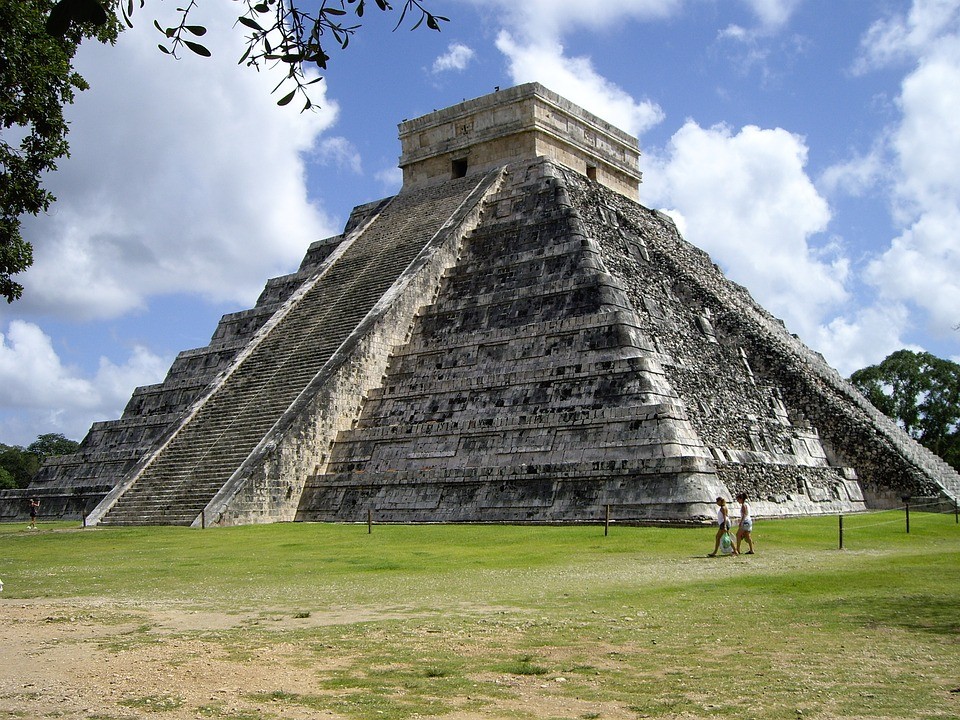
Landmark: Chichen Itza